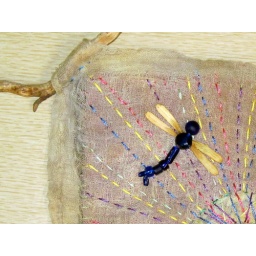
The dragonfly wings are Ash tree seeds. I just glued them down under the blue bead.